Gianni Da Ros

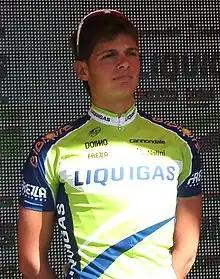

Gianni Da Ros (born 26 August 1986, in Pordenone) is an Italian professional road bicycle racer who rode one season for UCI ProTour team .